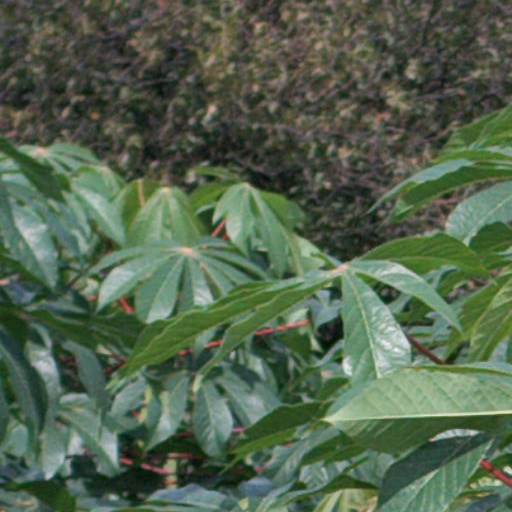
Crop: cassava